White House Coronavirus Task Force

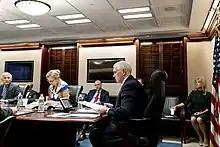
Vice president Mike Pence during the April 2020 meeting of the White House Coronavirus Task Force

The task force reviewed all coronavirus-related actions by federal agencies, and overruled the Centers for Disease Control and Prevention (CDC) several times. "The New York Times" reported that the CDC's leadership has been criticized during the pandemic, for mismanaging the testing kit rollout and changing its guidance on transmission of the virus; the White House says it is following the science in overruling the CDC. In March 2020, the task force deployed a team to cope with test kit shortages across the country, overseen by Brett Giroir, recognizing that the shortages were a serious threat to the country.